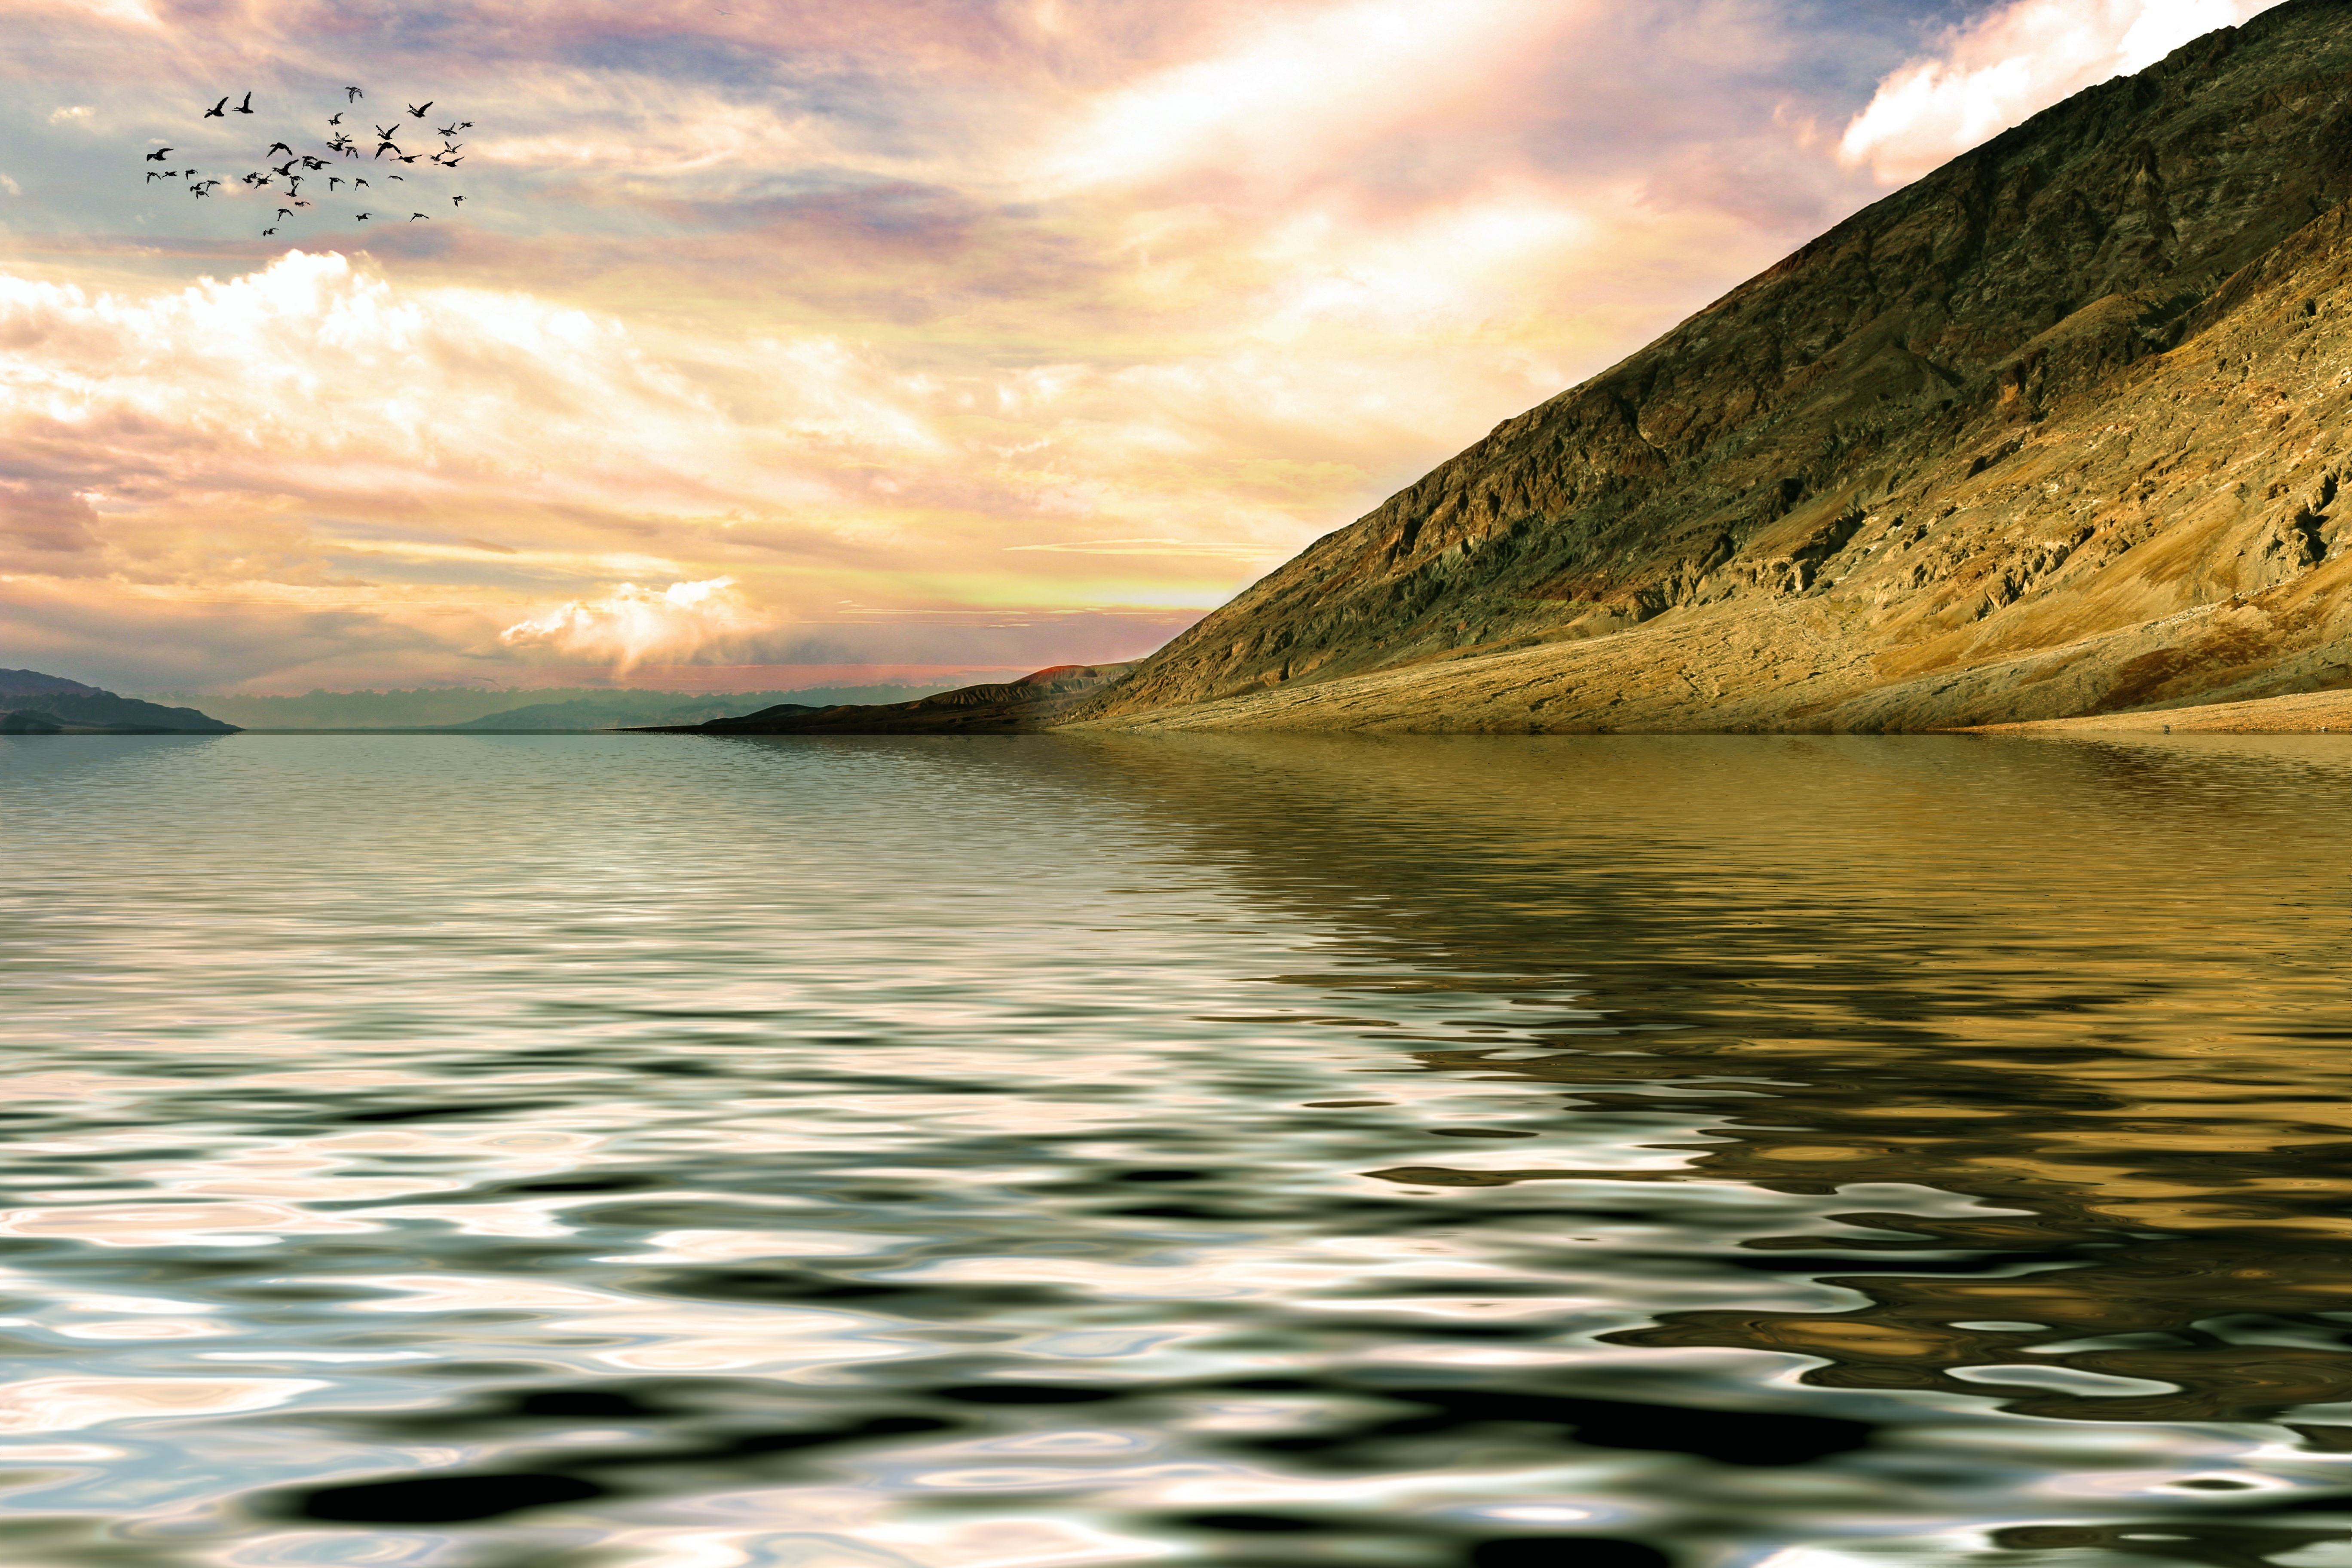
landscape, sea, coast, water, nature, rock, ocean, mountain, cloud, sky, sunrise, sunset, sunlight, morning, shore, wave, lake, dawn, river, dusk, reflection, bay, body of water, clouds, loch, abendstimmung, landform, geographical feature